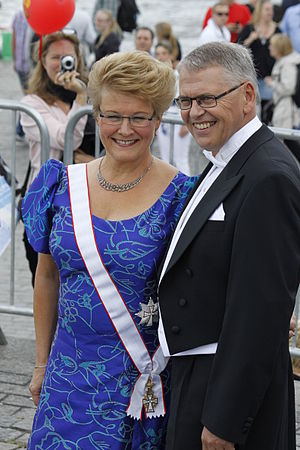
Ordensbånd
Dannebrogordenens ordensbånd er hvidt med røde kantstriber. Her i form af storkors båret af den svenske statsråden Maud Olofsson
Ordensbånd er betegnelsen for et bånd som benyttes til ophængning af ordenstegn for en orden.